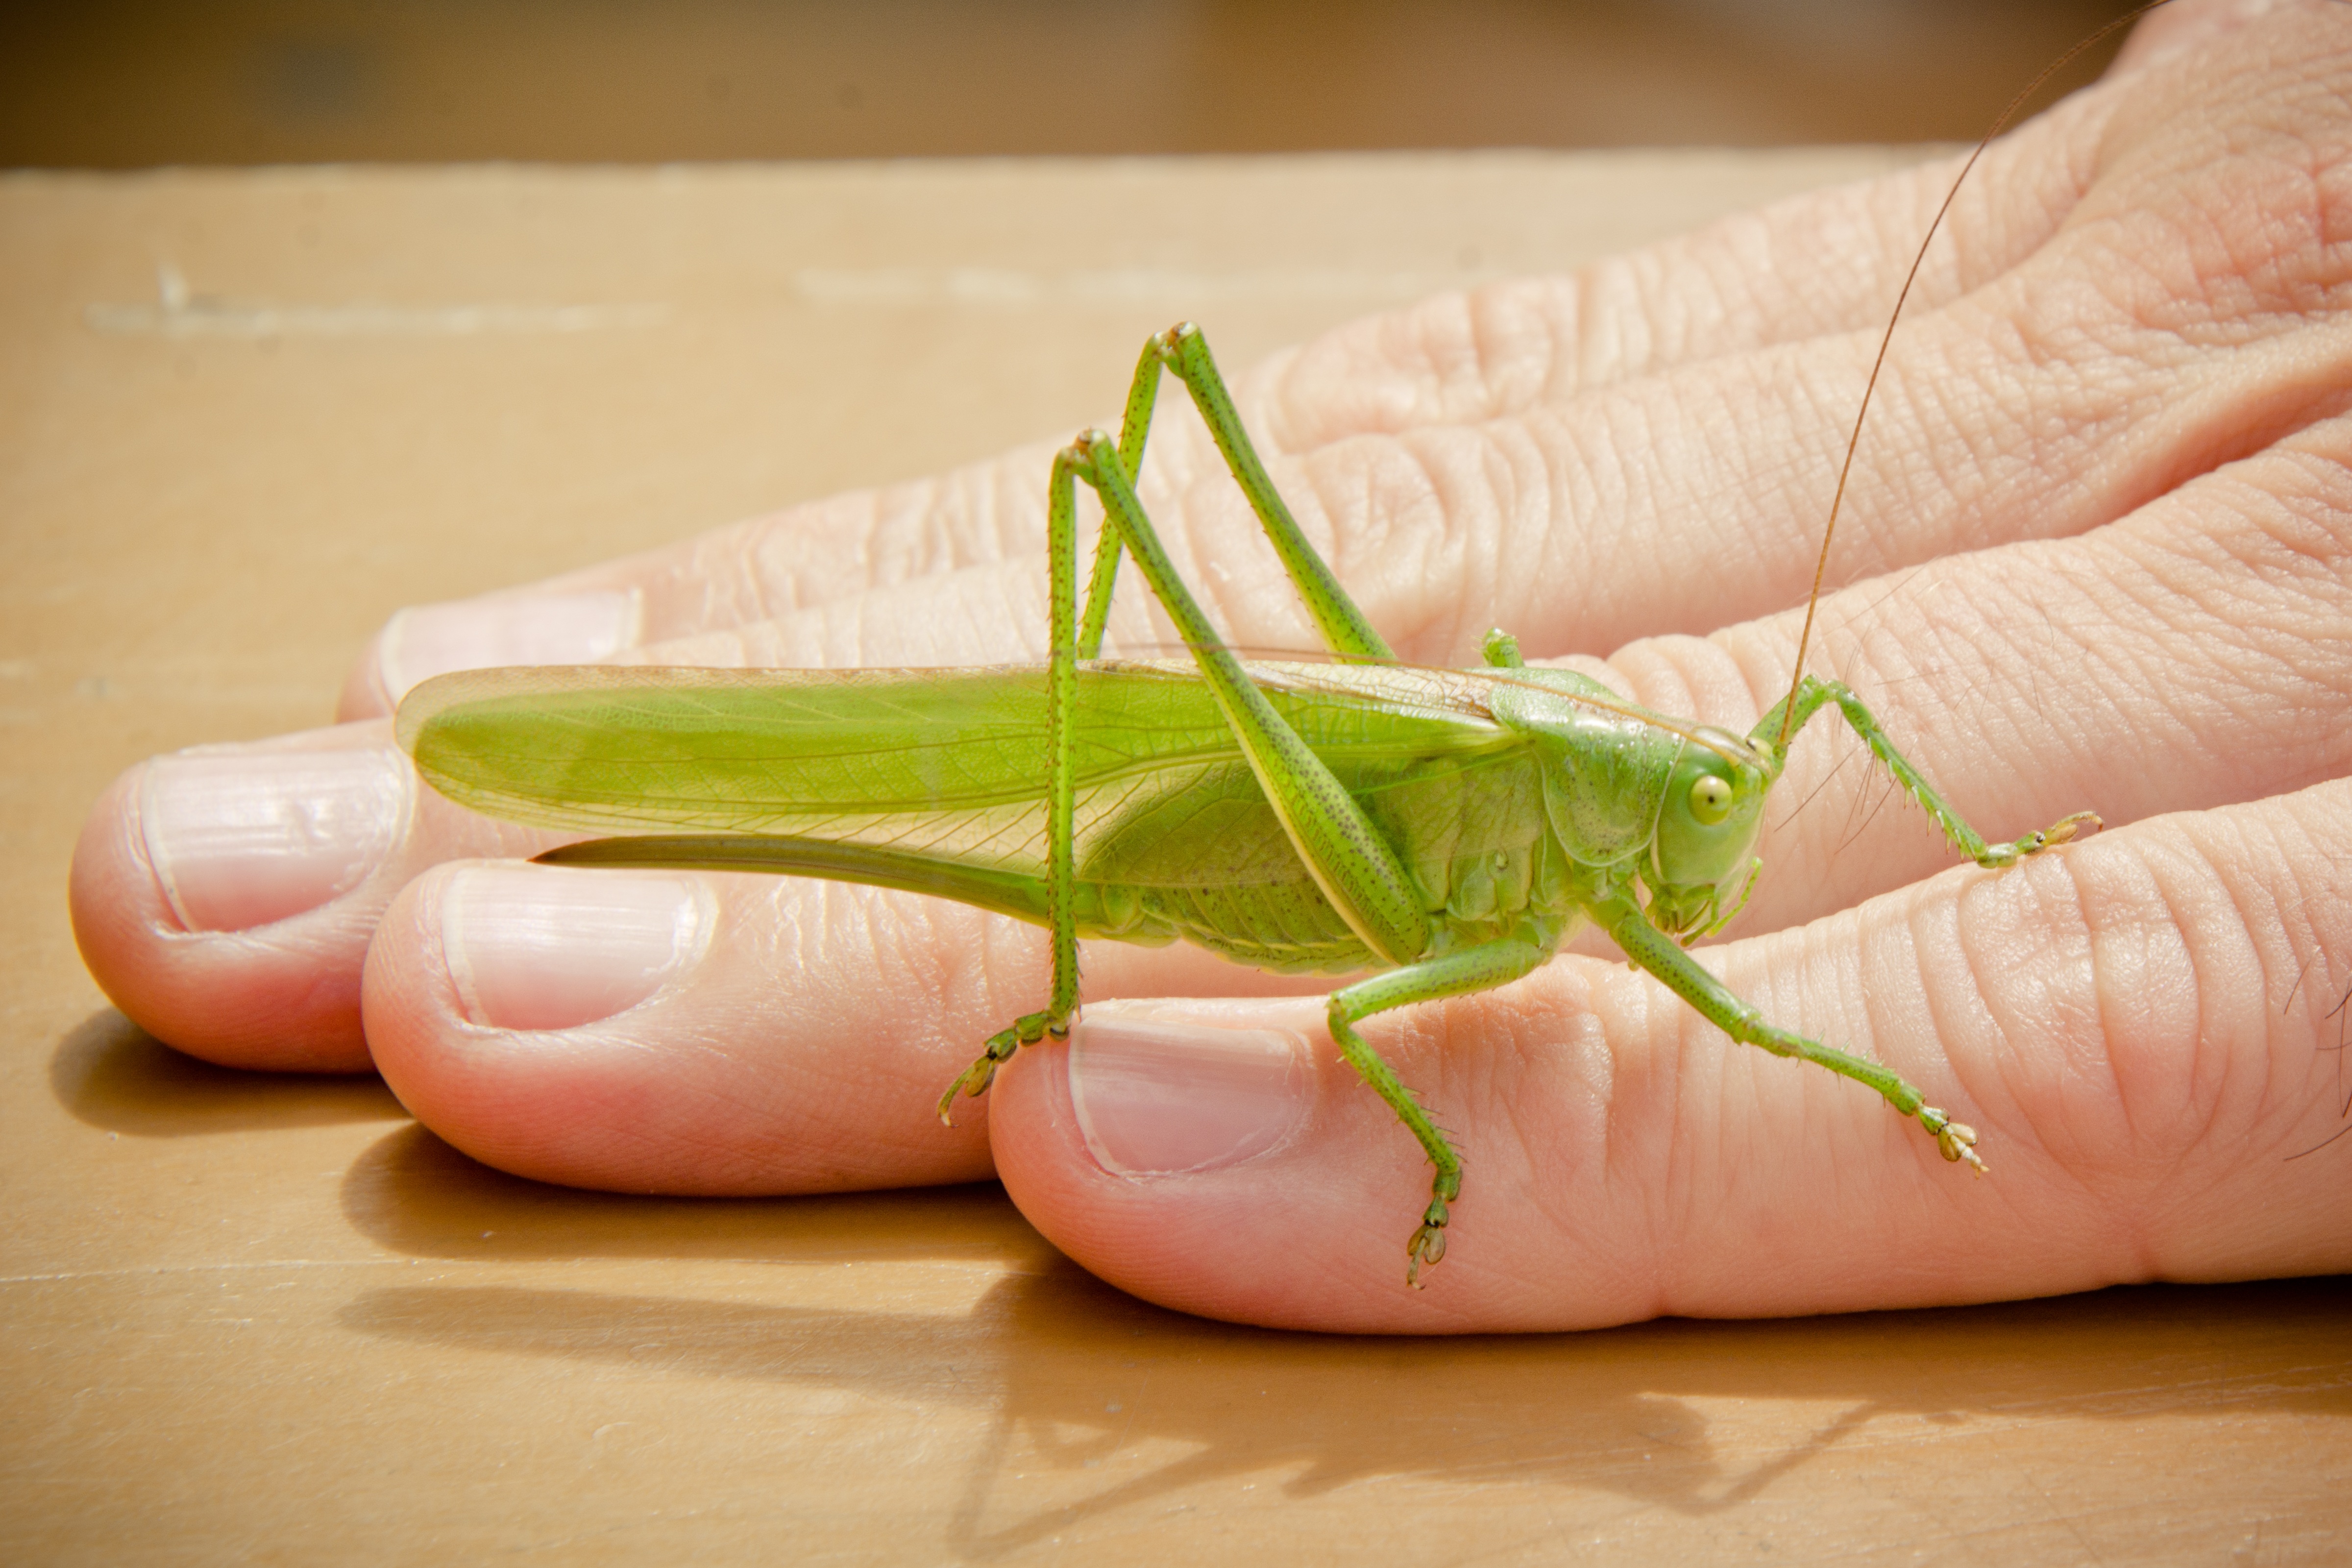
hand, nature, animal, finger, food, green, produce, insect, nail, invertebrate, sit, skip, creature, grasshopper, katydid, viridissima, macro photography, long probe shrink, tettigonia viridissima, heupferdchen